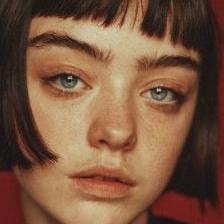
Label: faces